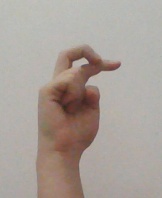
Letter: zay